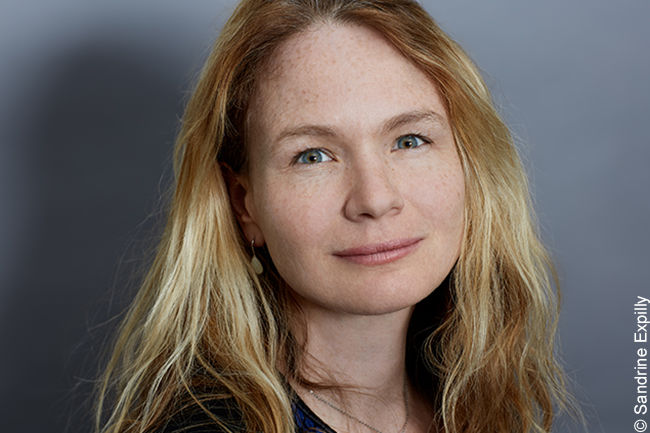
Gender: women